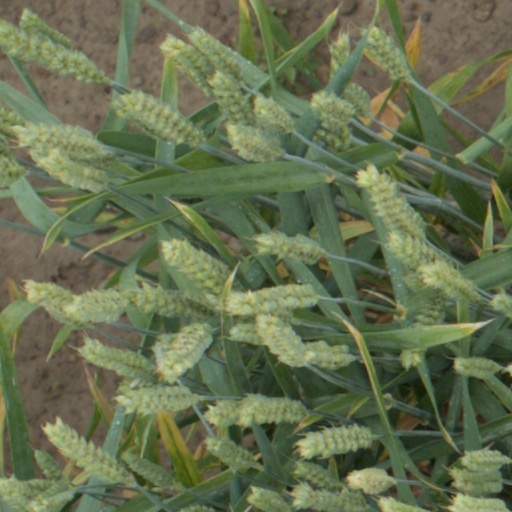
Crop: wheat